Postpartum psychosis

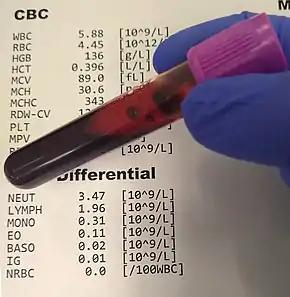
There are no tests designed to diagnose postpartum psychosis. A complete blood count, pictured above, may be part of the initial work-up to rule out other organic causes of psychotic symptoms.

Not recognized as its own distinct disorder, PPP is instead classified by the DSM-V as a "Brief Psychotic Disorder with peripartum onset." Clinical requirements for the diagnosis of a brief psychotic disorder require the presence of at least one of the following psychotic symptoms: delusions, hallucinations, disorganized speech, and/or grossly disorganized or catatonic behavior. Additional requirements include that the psychotic symptom lasts between one day and one month, eventually resulting in the person recovering their previous level of functional ability, and that the symptoms are not better related to a different psychiatric illness (including the result of ingesting substances such as alcohol or drugs). The specifier, "with peripartum onset," requires the development of the above within 4 weeks of delivering a child.